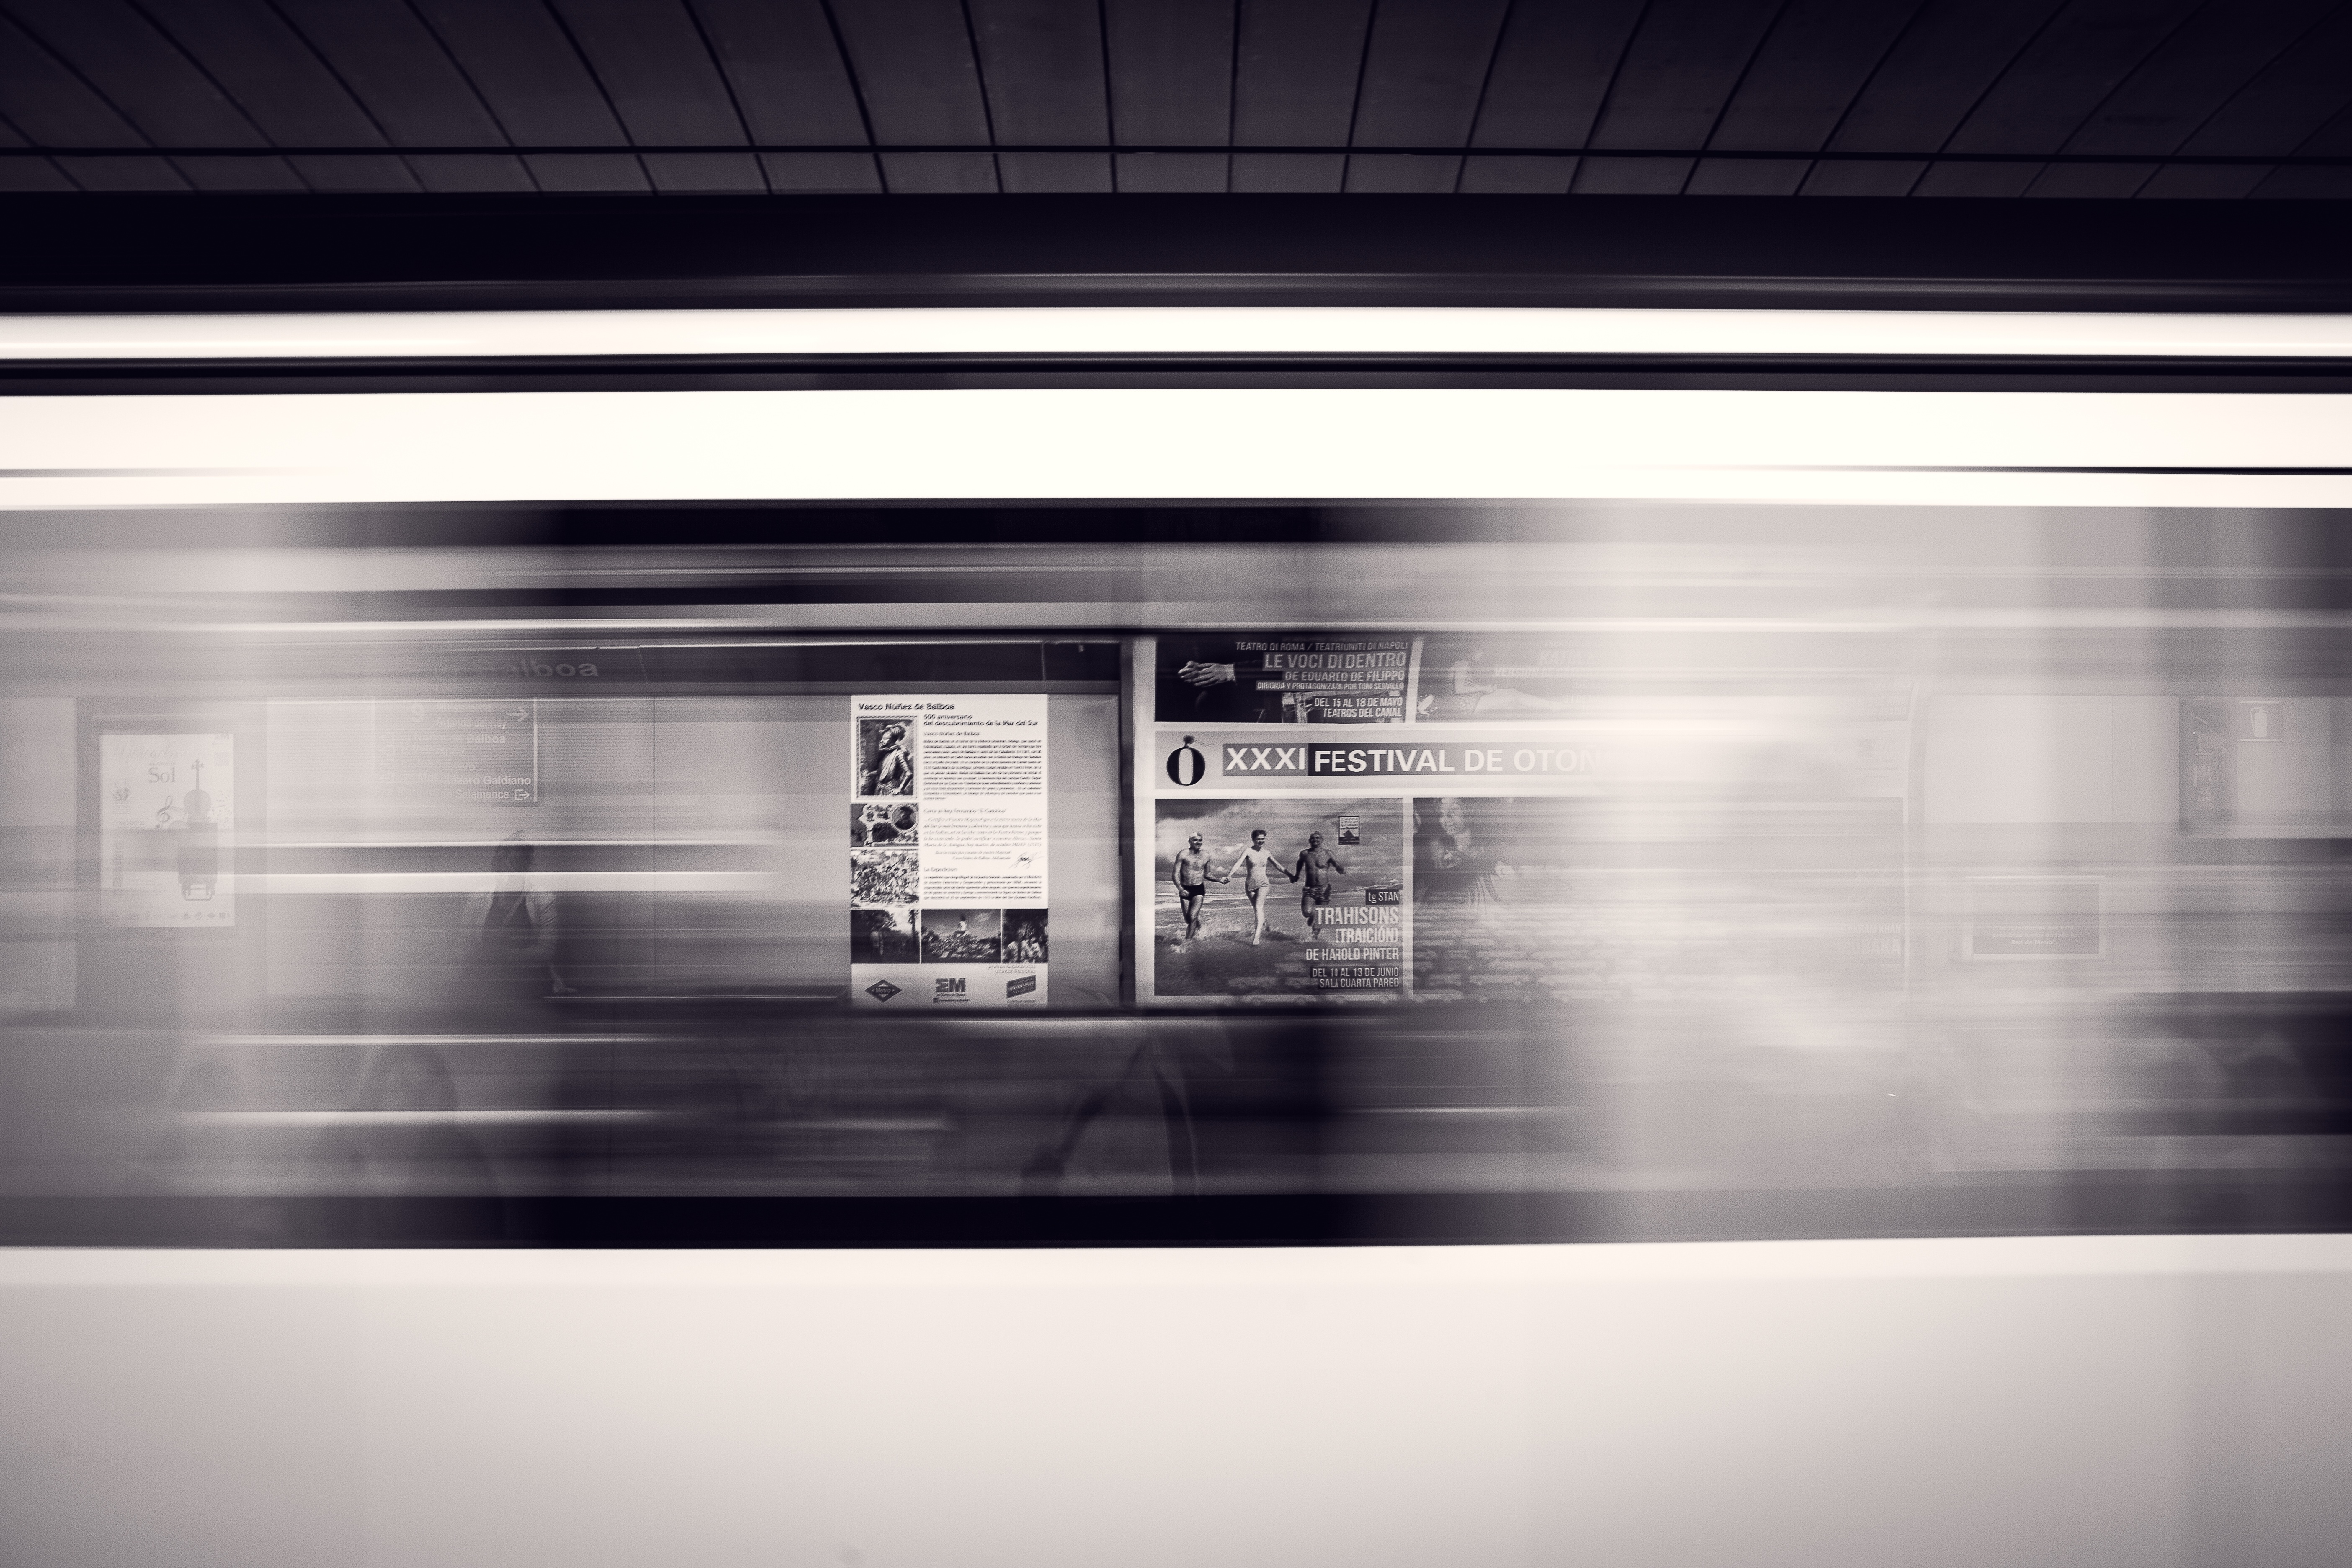
light, black and white, white, subway, metro, motion, black, monochrome, train and black, design, shape, monochrome photography